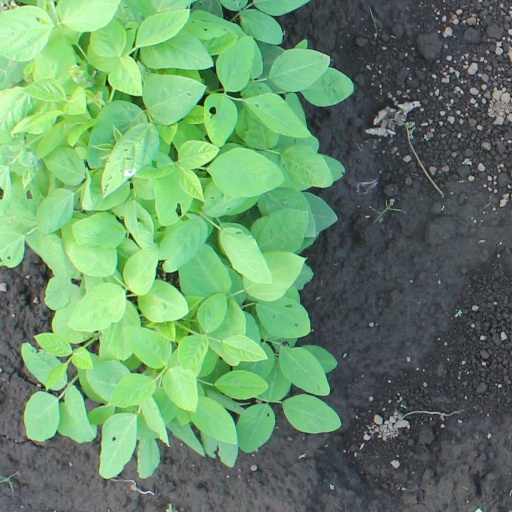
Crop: soybean